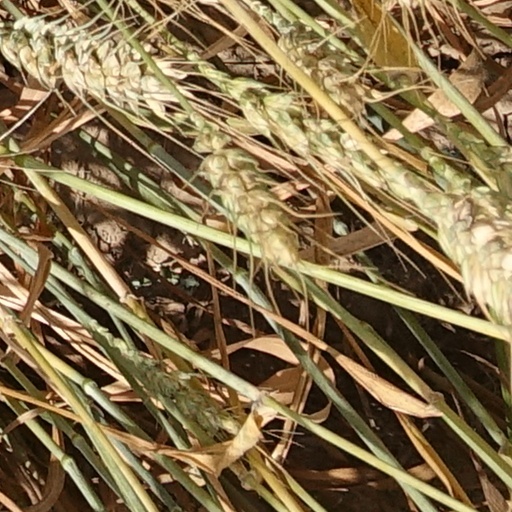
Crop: wheat